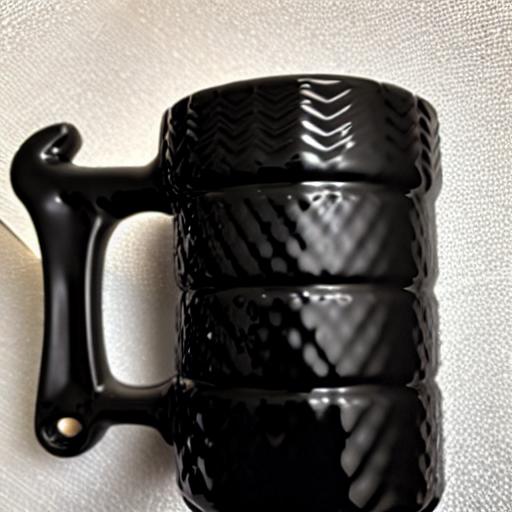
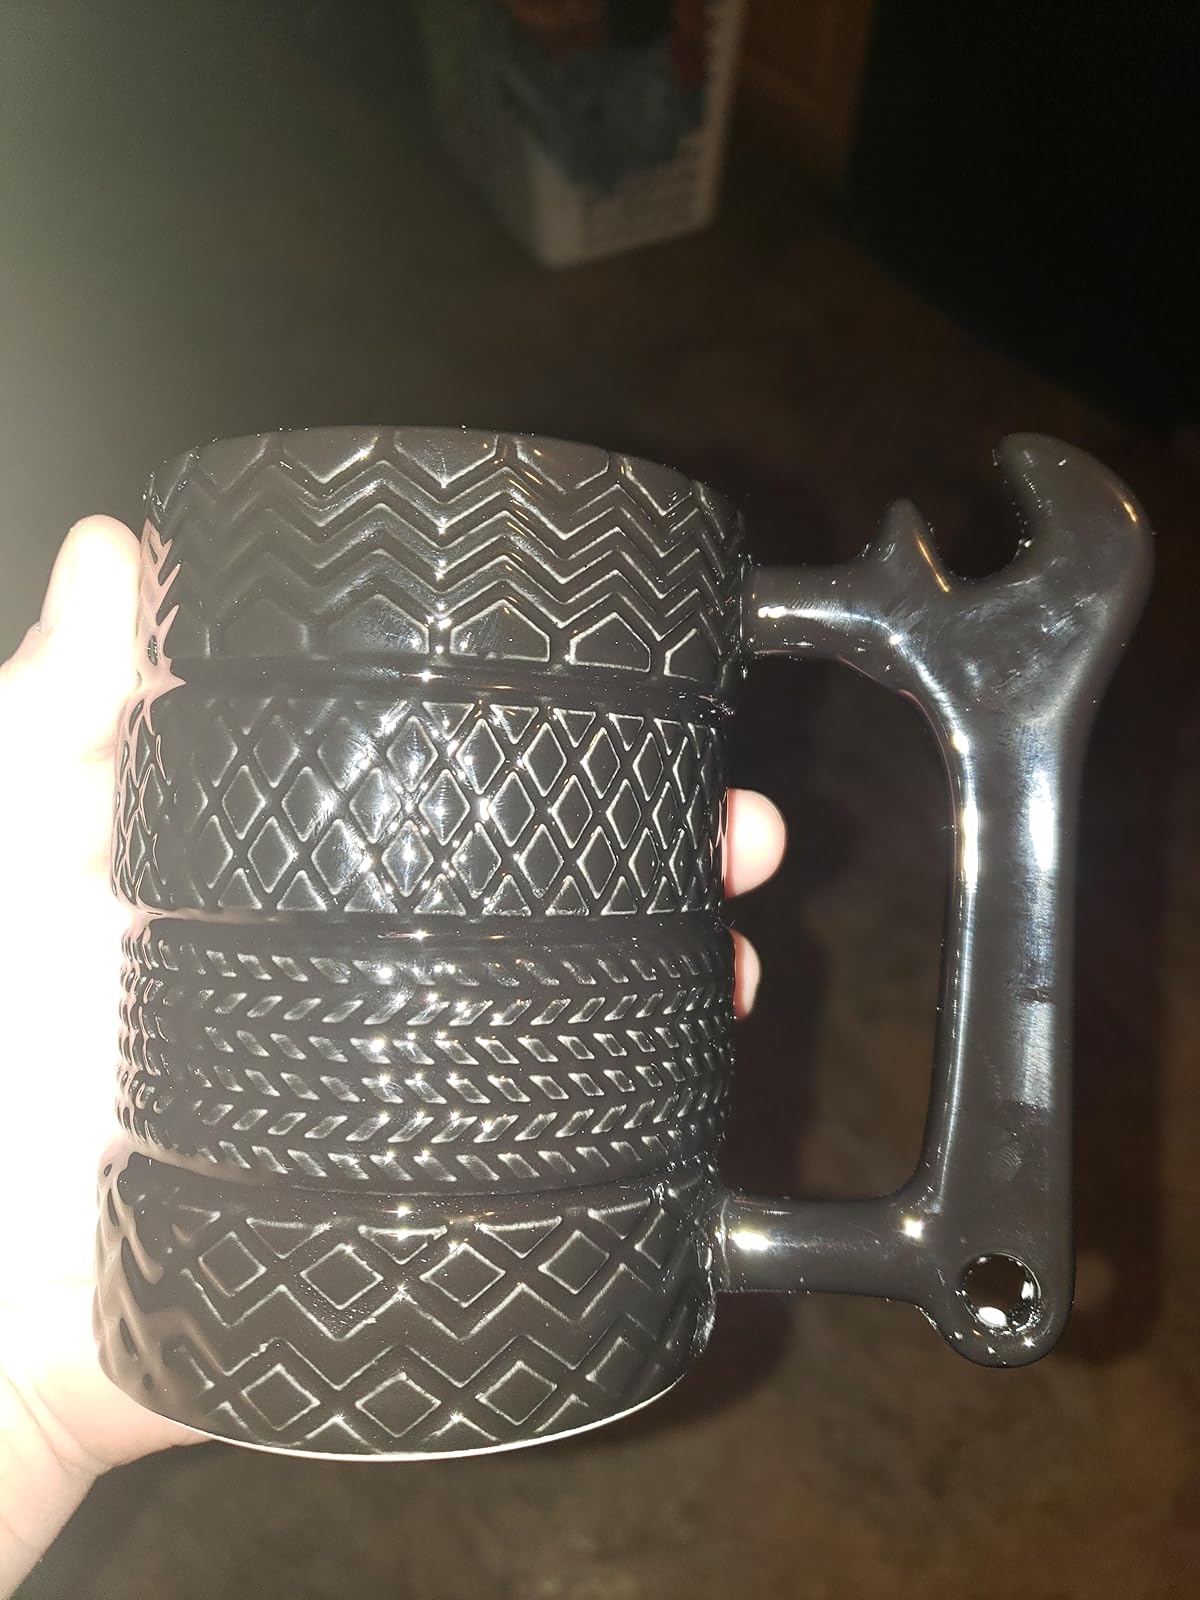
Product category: items_mug
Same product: no